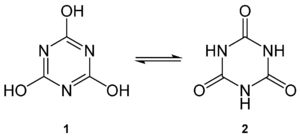
L'acide cyanurique ou acide isocyanurique ou s-triazine-2,4,6-triol est un hétérocycle aromatique de formule semi-développée C₃N₃(OH)₃. Sa structure moléculaire consiste en un hétérocycle à 6 où alternent trois atomes de carbone avec trois atomes d'azote. Chaque atome de carbone est lié à l'oxygène d'un groupe hydroxyle. Il possède une forme tautomère qui est la s-triazine-2,4,6-trione, aussi nommé acide isocyanurique. Il peut produire des sels et des esters sous forme de cyanurates et d'isocyanurates.